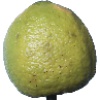
Label: limes